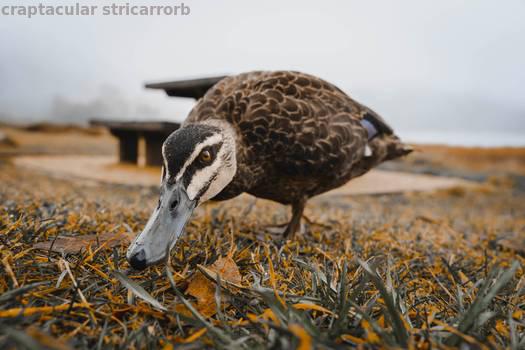
Label: Watermark